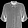
Label: Shirt